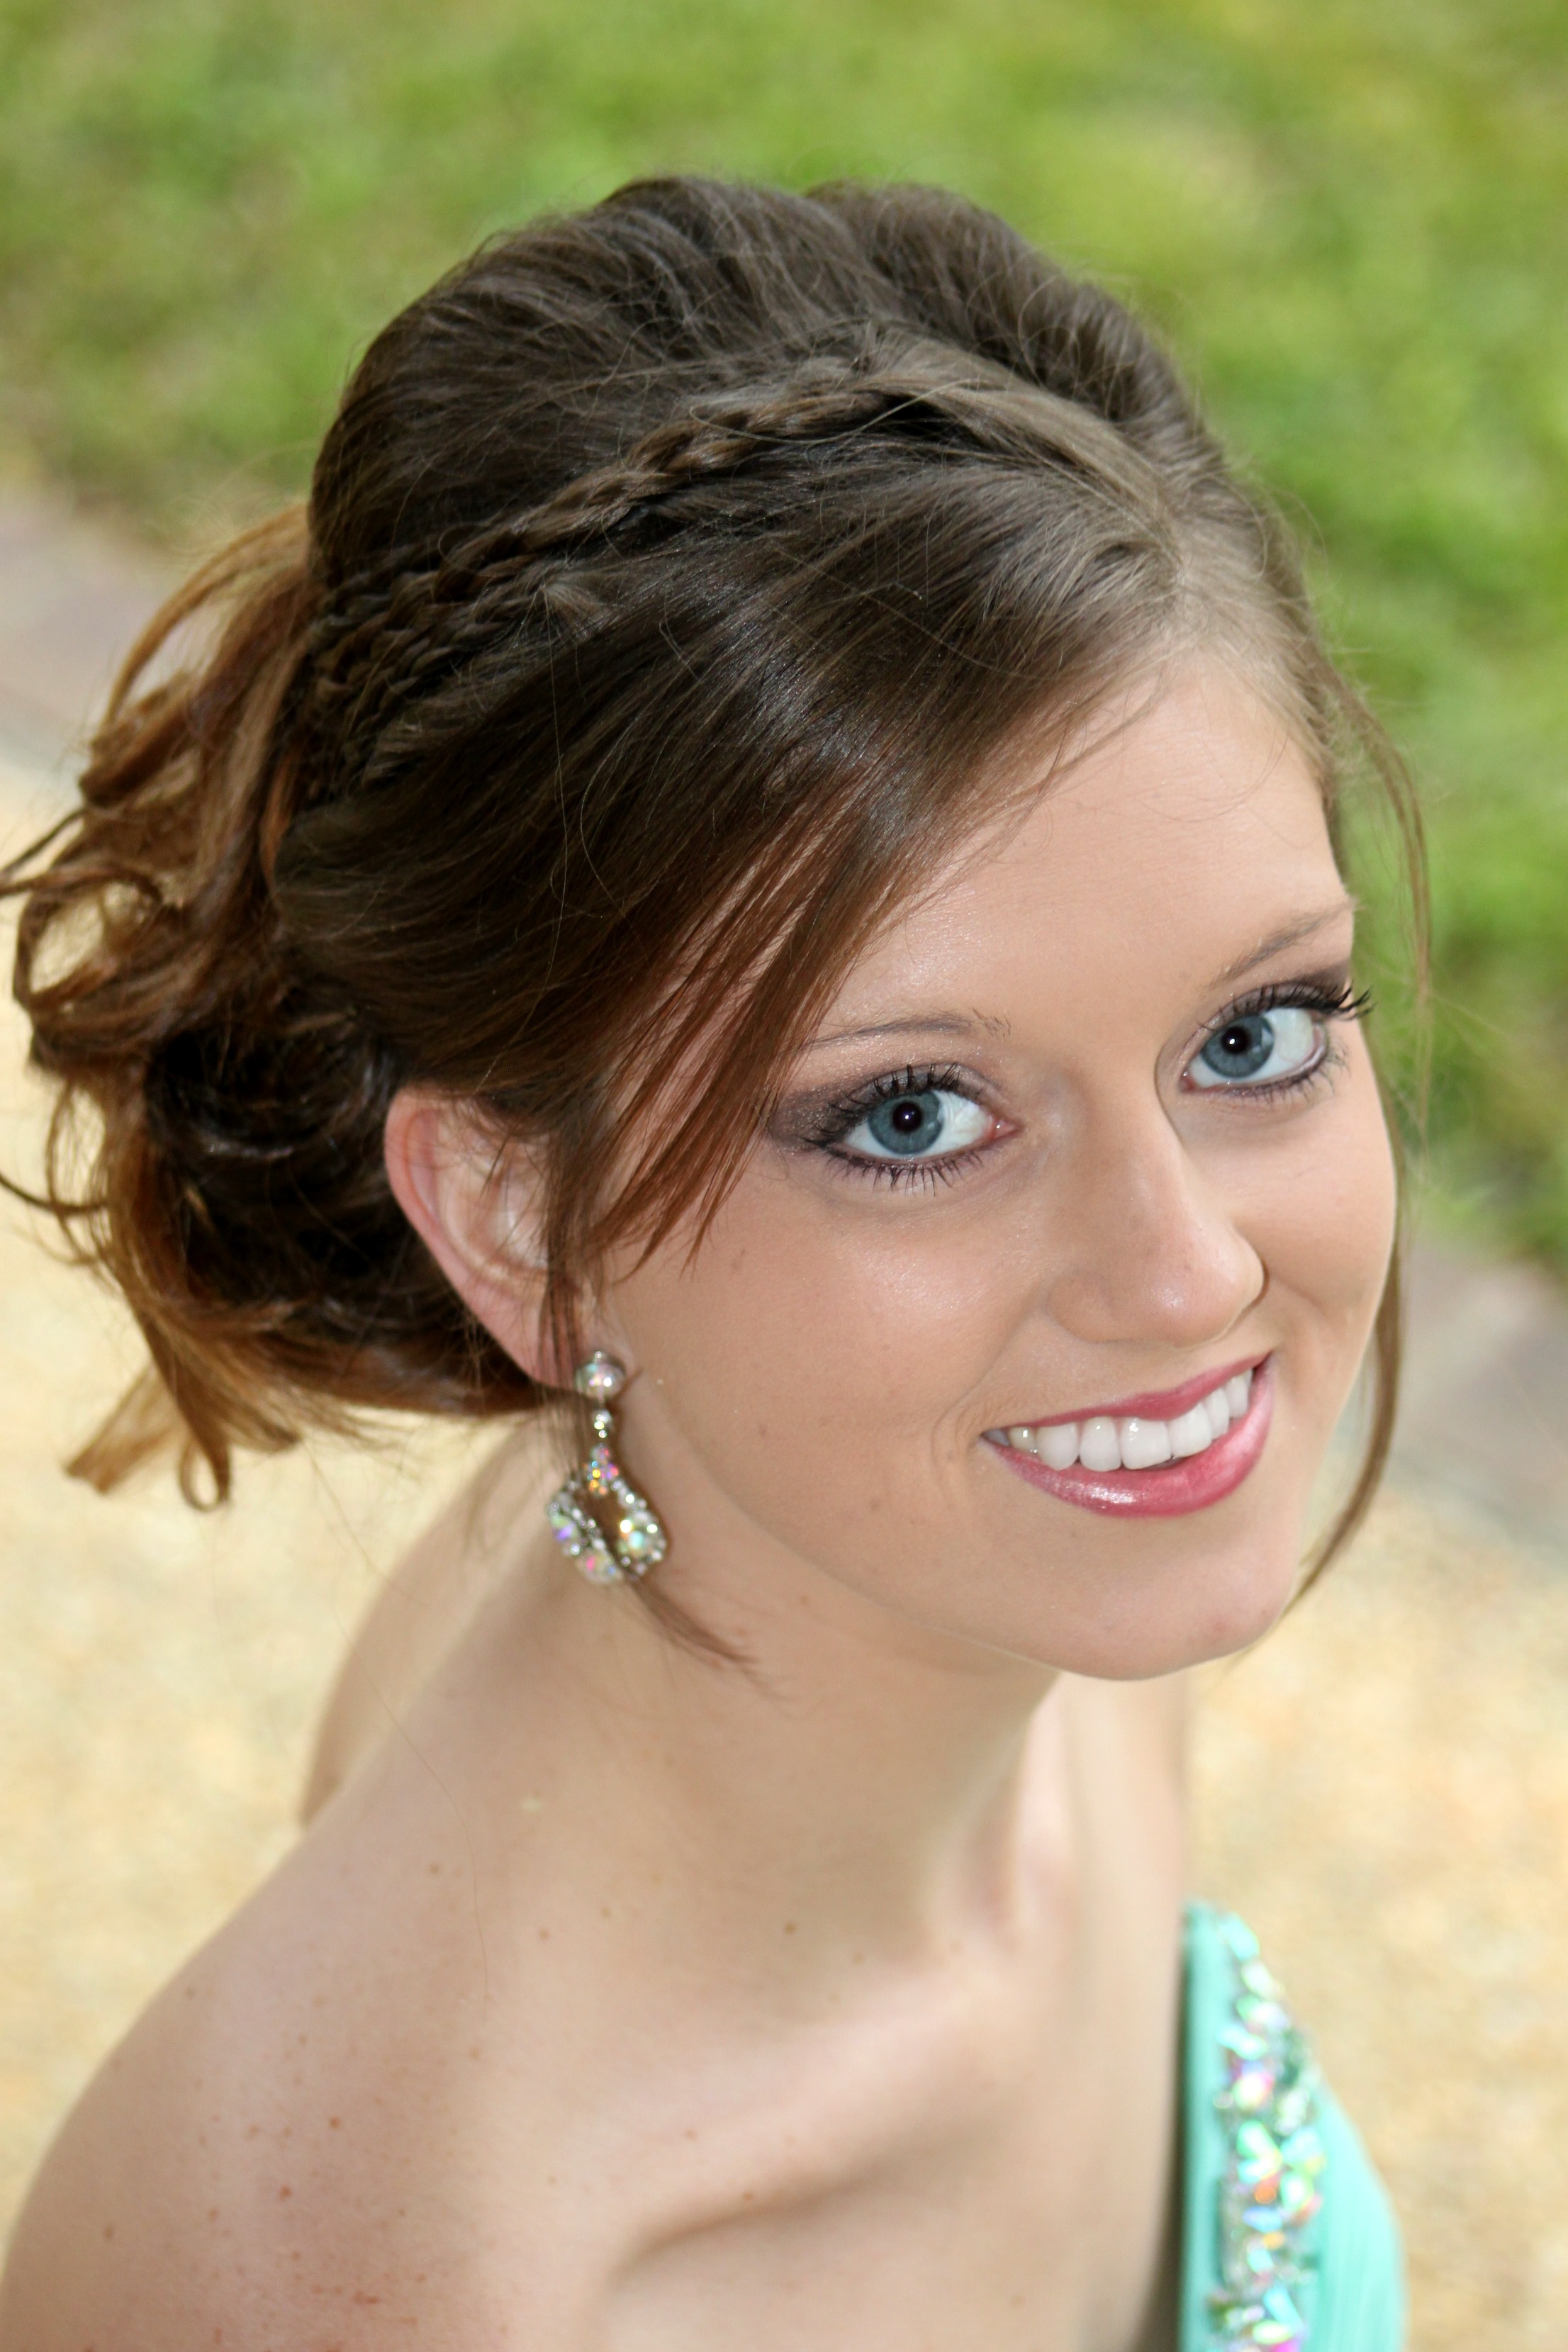
person, girl, woman, hair, female, portrait, model, young, clothing, bride, hairstyle, makeup, long hair, make up, black hair, face, dress, happy, eye, head, beauty, beautiful, attractive, elegance, glamour, photo shoot, brown hair, portrait photography